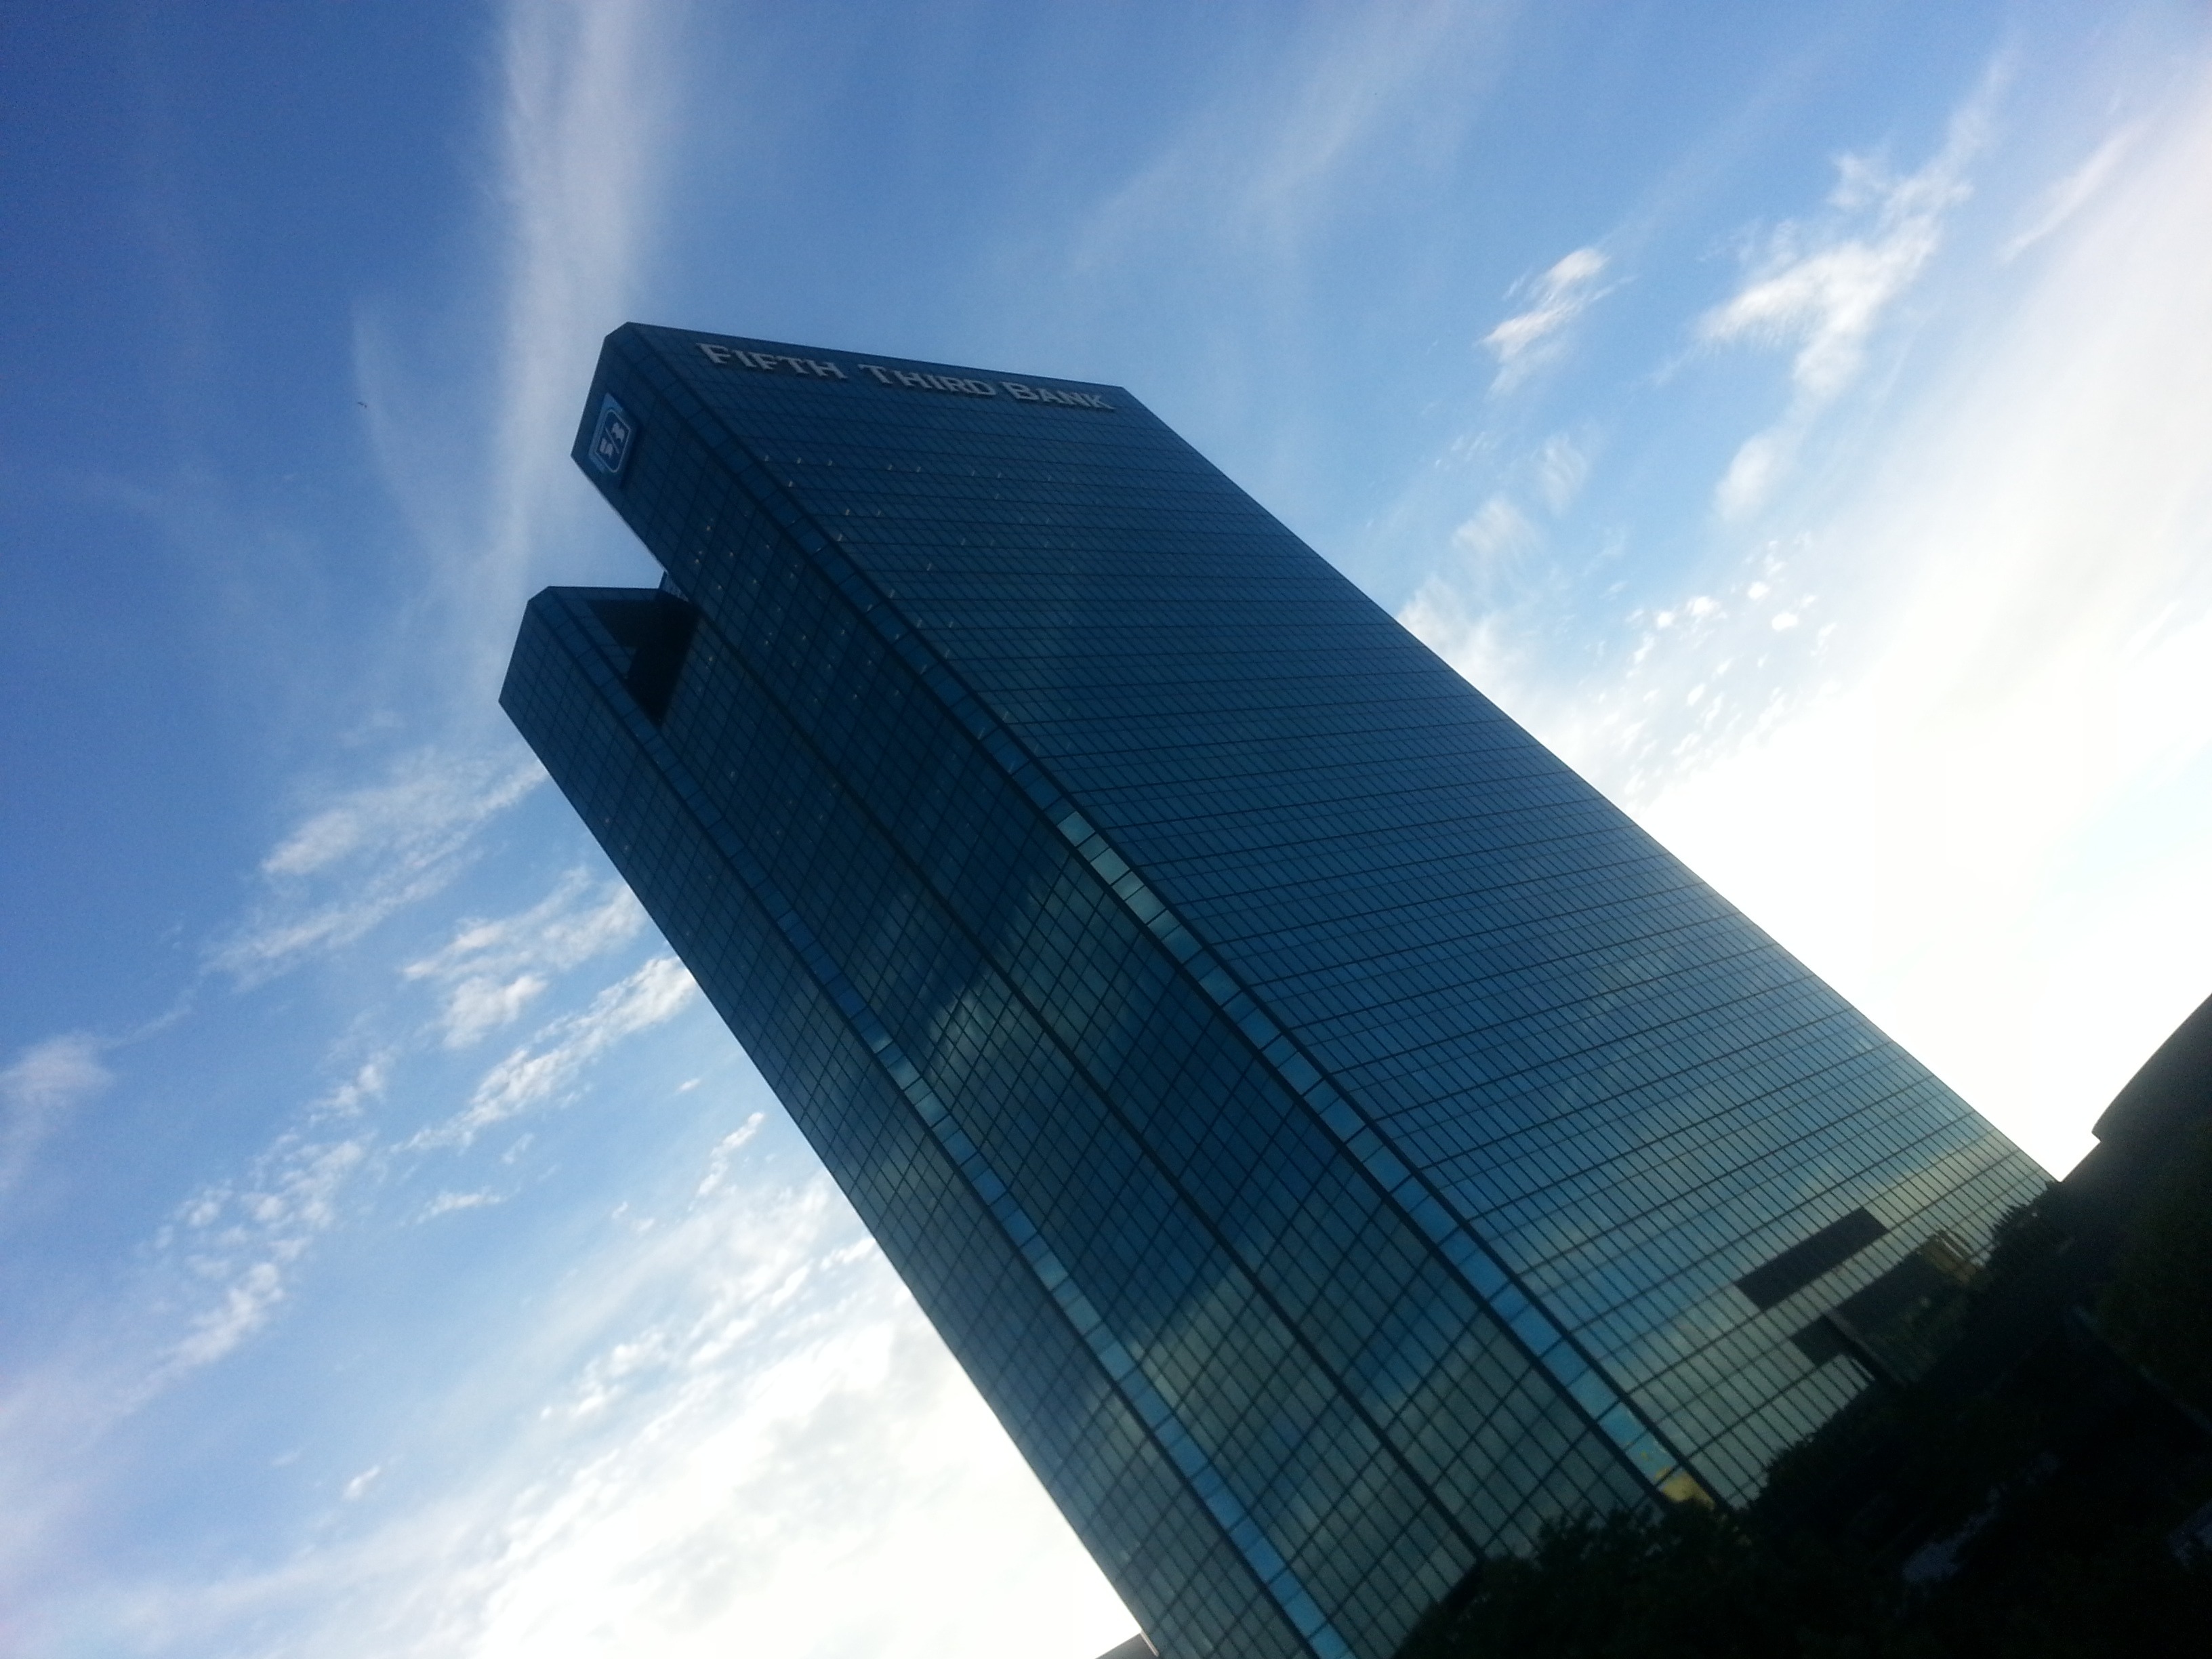
light, cloud, architecture, sky, skyline, sunlight, building, city, skyscraper, urban, daytime, line, reflection, tower, facade, blue, tower block, skyscrapers, buildings, shape, atmosphere of earth, fifth third bank